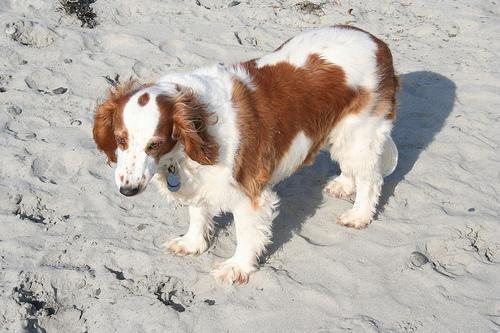
Welsh_springer_spaniel